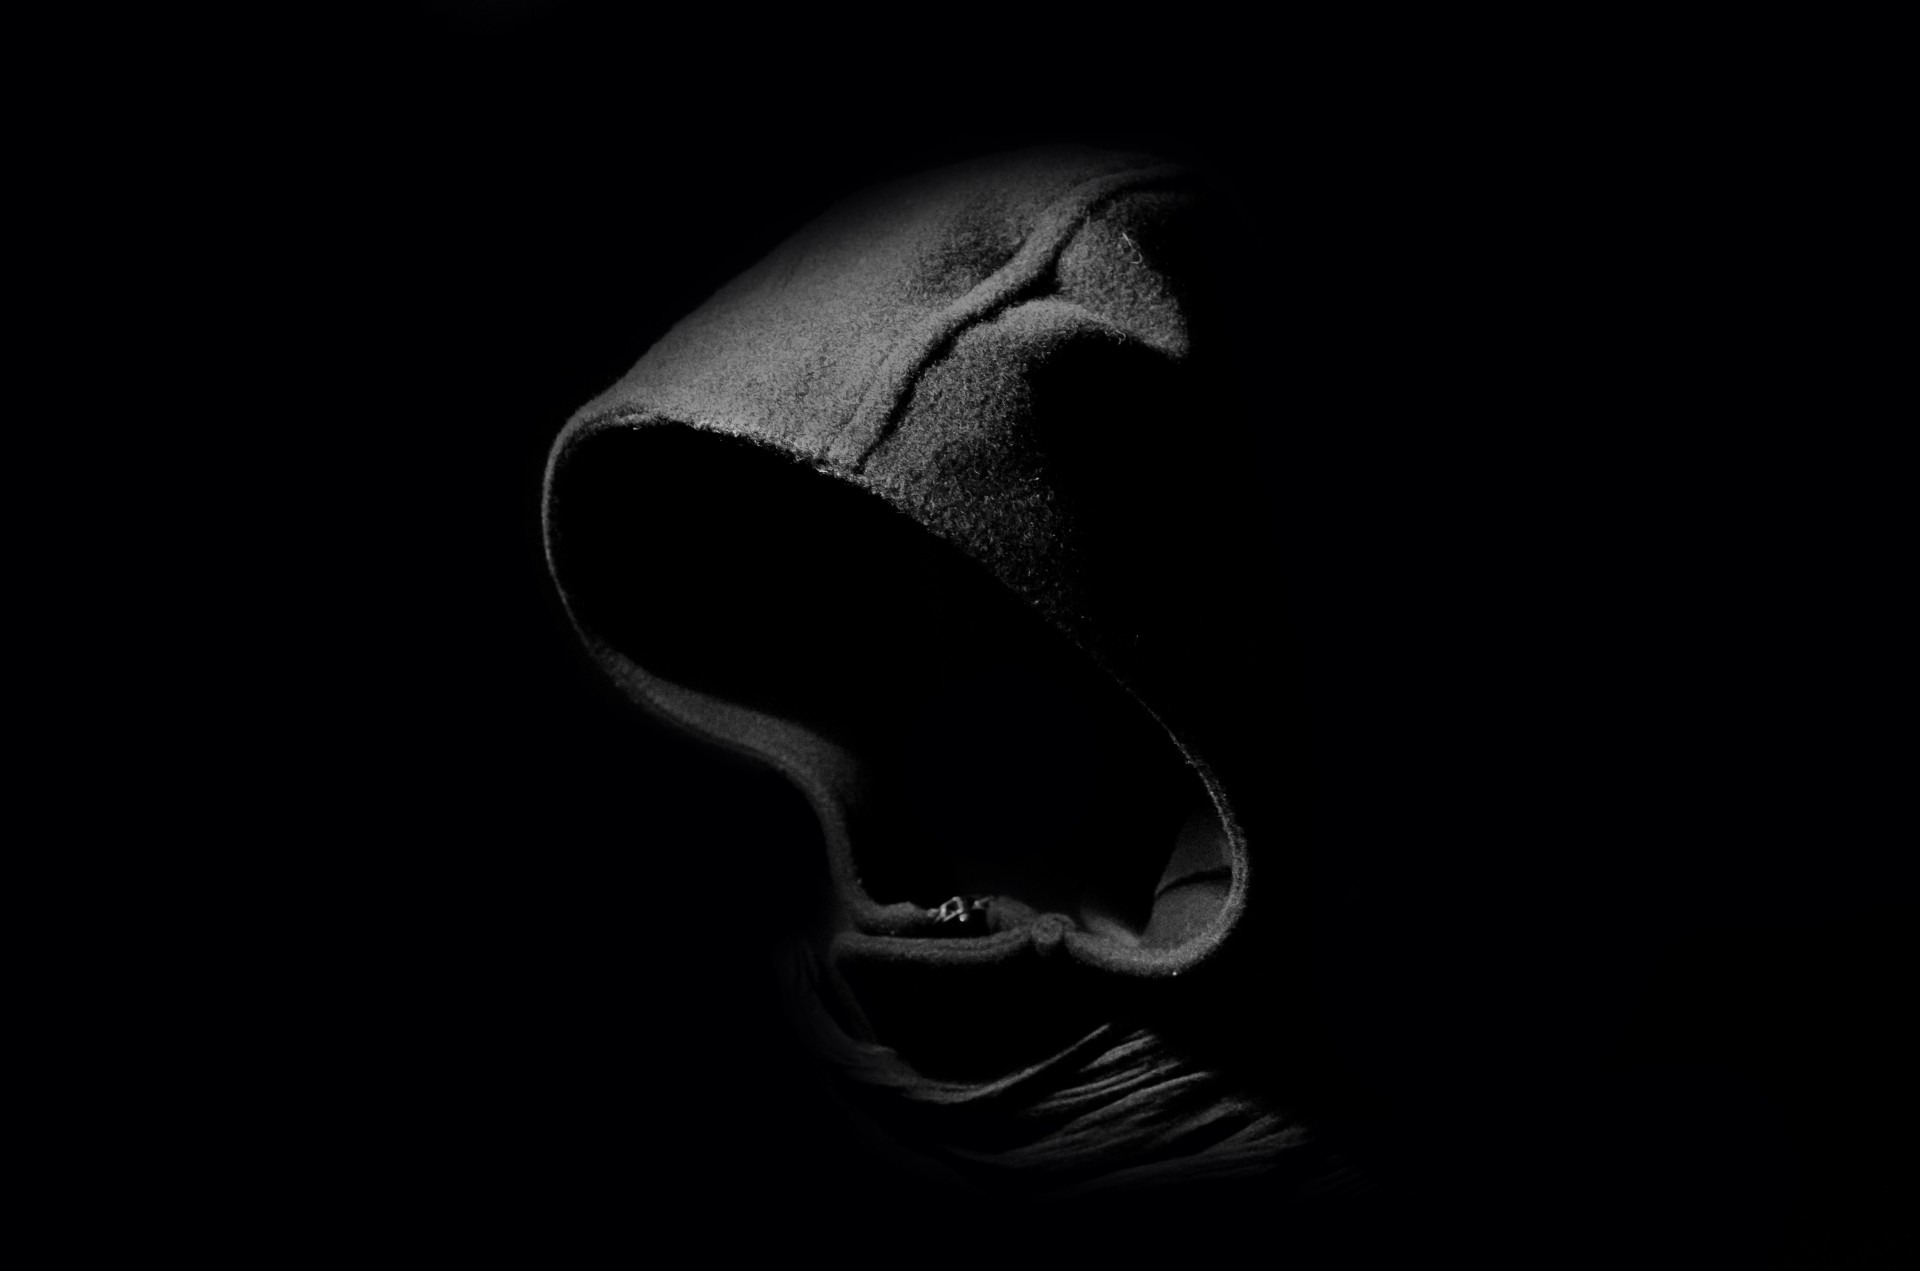
hand, man, silhouette, abstract, black and white, mist, night, photography, old, dark, sign, halloween, ancient, human, darkness, black, monochrome, dead, death, hoodie, hood, human body, grave, head, rip, died, saint, ghost, concept, fantasy, organ, horror, spook, demon, clothes, hooded, evil, angelic, fright, voodoo, monochrome photography, computer wallpaper, horrid